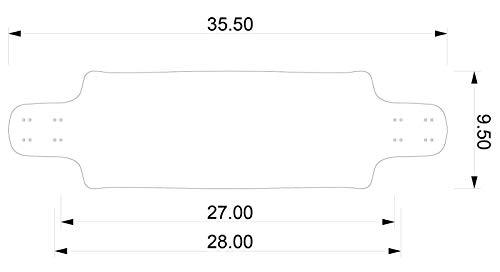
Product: DB Longboards Contra Drop Deck Maple Longboard Complete
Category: Sports & Outdoors | Outdoor Recreation | Skates, Skateboards & Scooters | Skateboarding | Standard Skateboards & Longboards | Longboards
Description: STABLE AT SPEED: The Contra deck is a subtle blend of tub and W concave, creating a versatile standing platform that's comfortable under foot.
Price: $80.96
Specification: Shipping Weight: 9.1 pounds (View shipping rates and policies)|ASIN: B07KMWSCRG|    #1233    in Longboards Skateboard